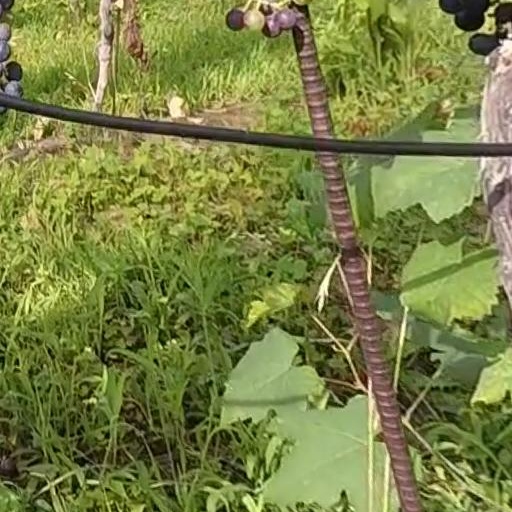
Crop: grape